Mohammad Zahir Shah

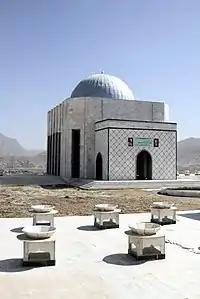
Tomb of Zahir Shah

On 18 April 2002, at the age of 87 and four months after the end of Taliban rule, Zahir Shah returned to Afghanistan, flown in on an Italian military plane, and welcomed at Kabul's airport by Hamid Karzai and other officials. His return was widely welcomed by Afghans, and he was liked by all ethnic groups. There were proposals for a return to the monarchy – Zahir Shah himself let it be known that he would accept whatever responsibility was given him by the Loya Jirga, which he initiated in June 2002. However he was obliged to publicly renounce monarchical leadership at the behest of the United States. As Pakistan would not accept Zahir as king due to fears regarding his stance on the Durand Line issue; the American government knew allowing him to be restored could result in Pakistan feeling threatened to the point they may cease cooperating with the international coalition and potentially even resume their support for the Taliban. At the time, most delegates to the Loya Jirga were prepared to vote for Zahir Shah and block the U.S.-backed leader of the Northern Alliance, Hamid Karzai. While he was prepared to become chief of state Zahir made it known that it would not necessarily be as monarch: "I will accept the responsibility of head of state if that is what the Loya Jirga demands of me, but I have no intention to restore the monarchy. I do not care about the title of king. The people call me Baba and I prefer this title." Karzai called Zahir Shah a "symbol of unity, a very kind man" and a "fatherly figure."